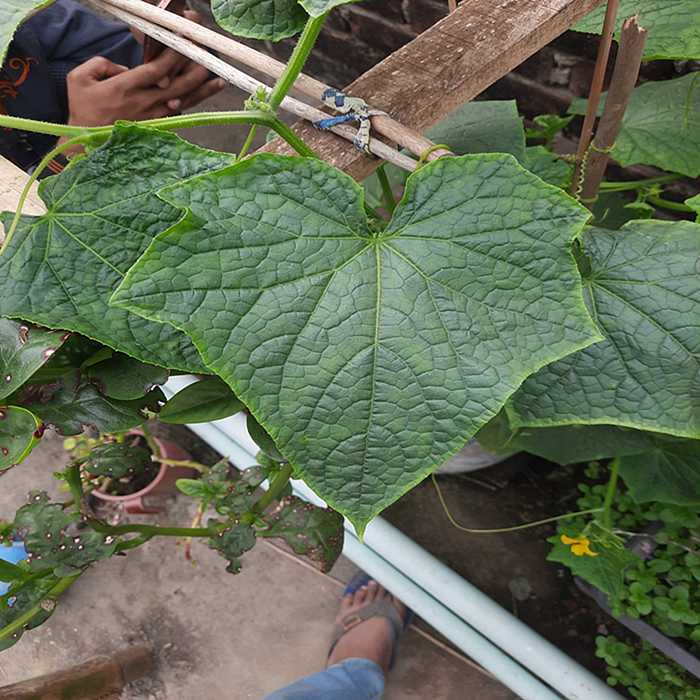
Plant: Cucumber
Label: Fresh leaf